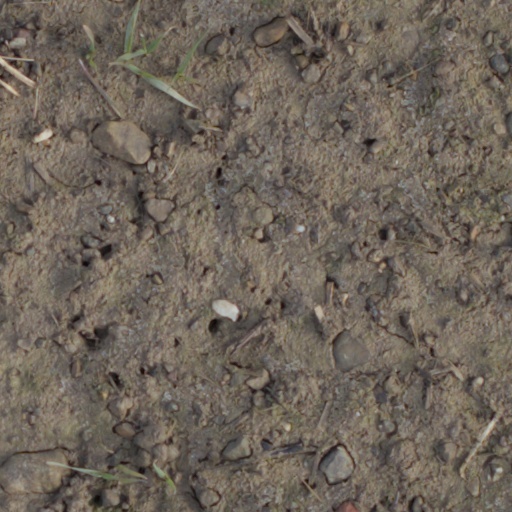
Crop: wheat